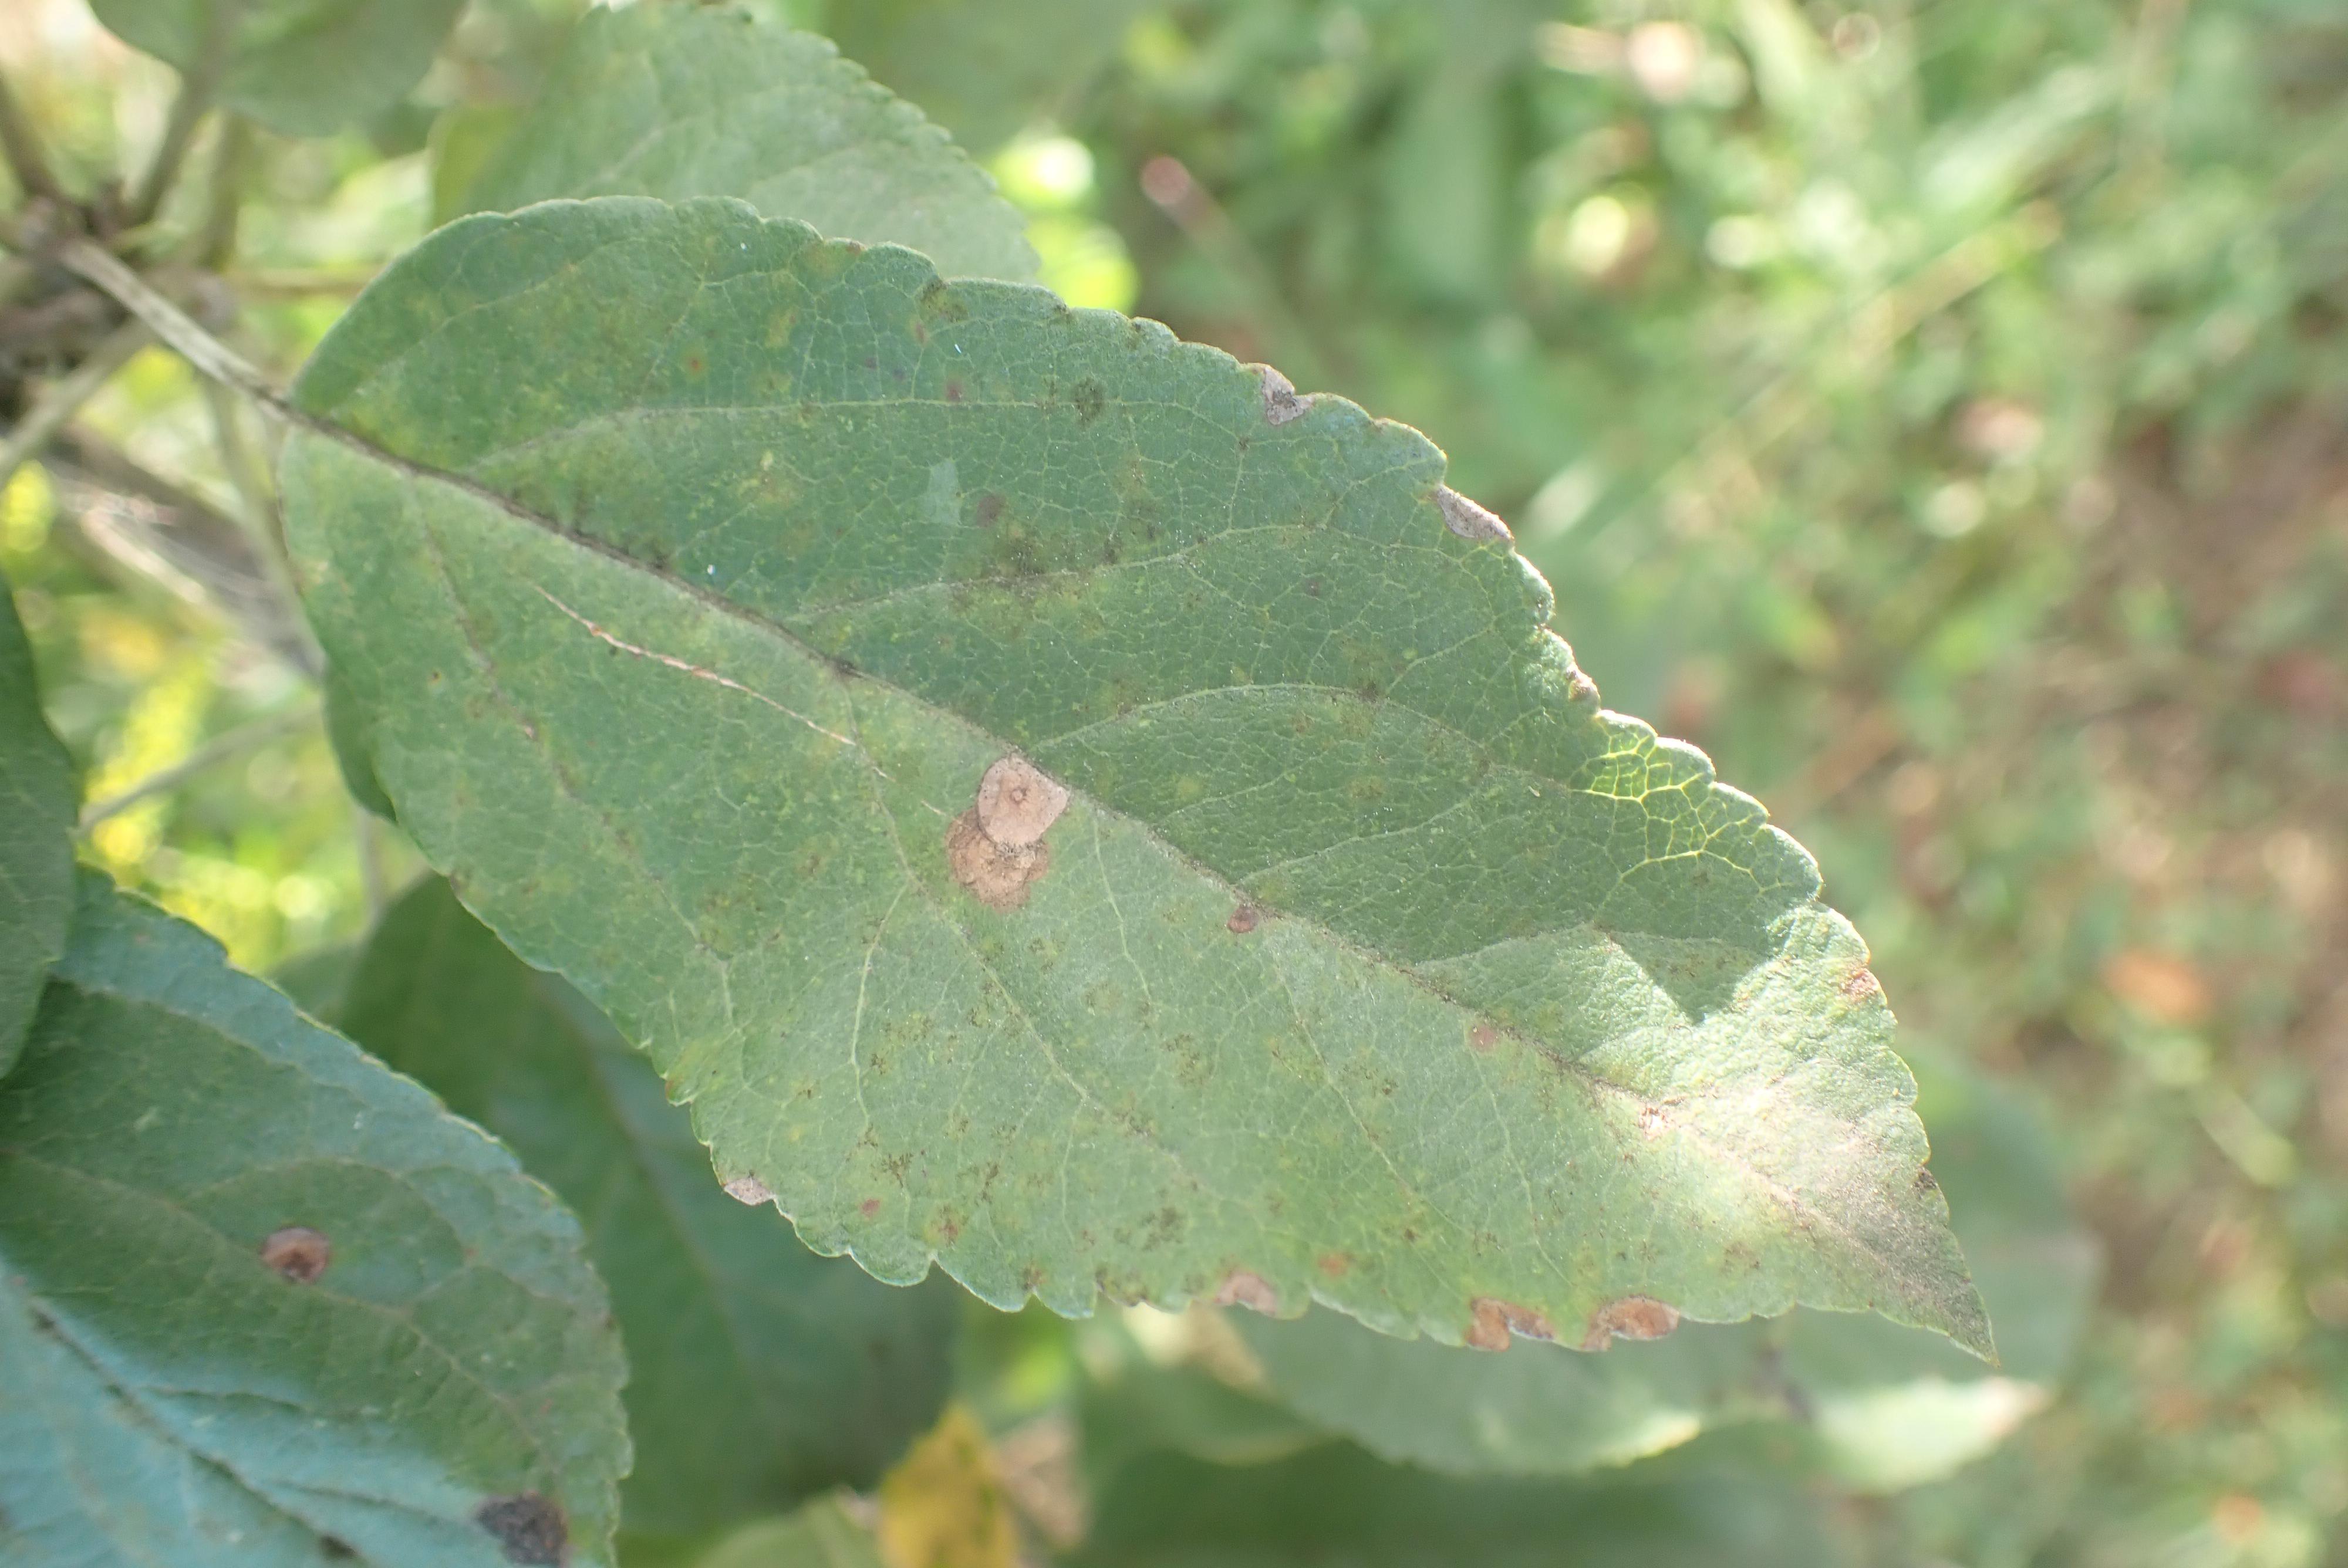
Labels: scab, frog_eye_leaf_spot